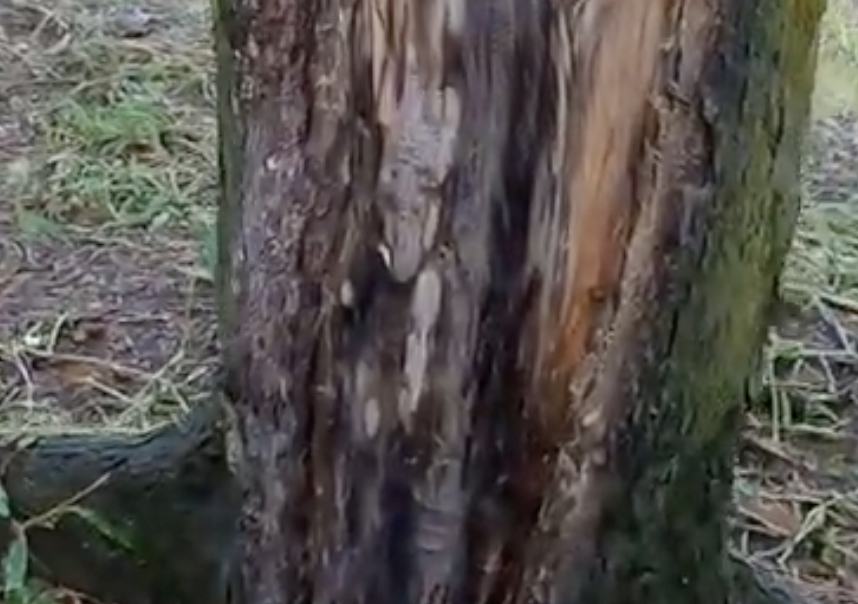
Label: stem_cracking_ gummosis